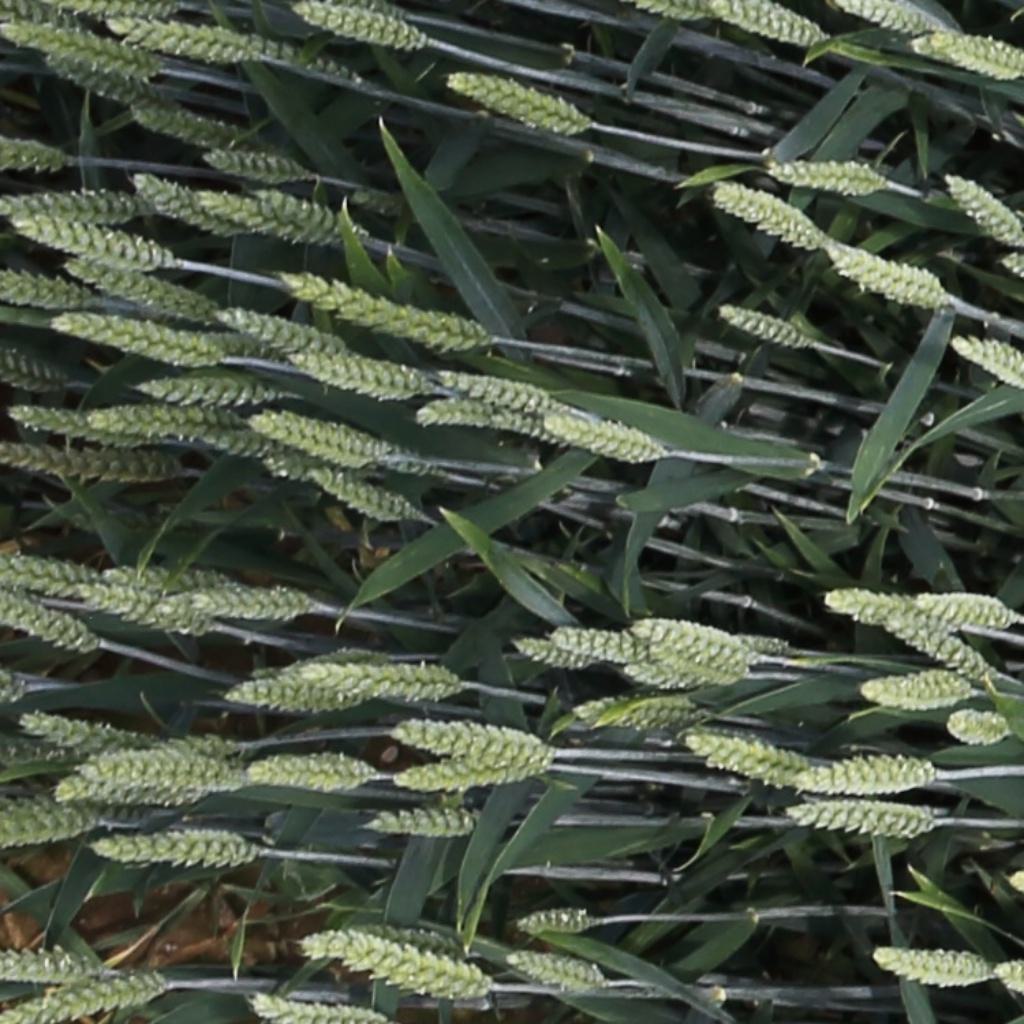
Country: Switzerland
Location: Usask
Wheat development stage: Filling